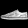
Label: Sneaker